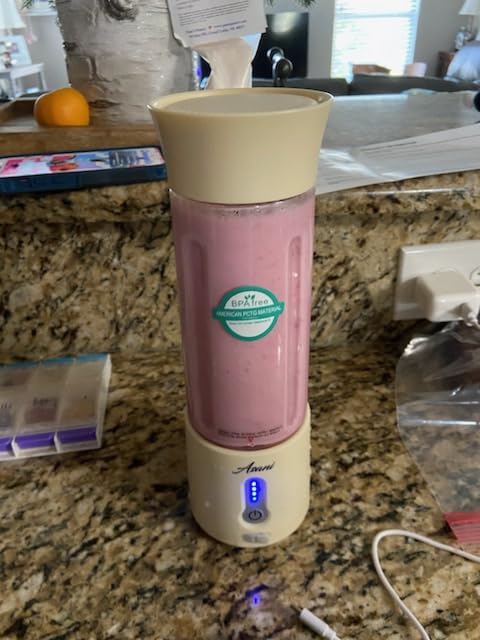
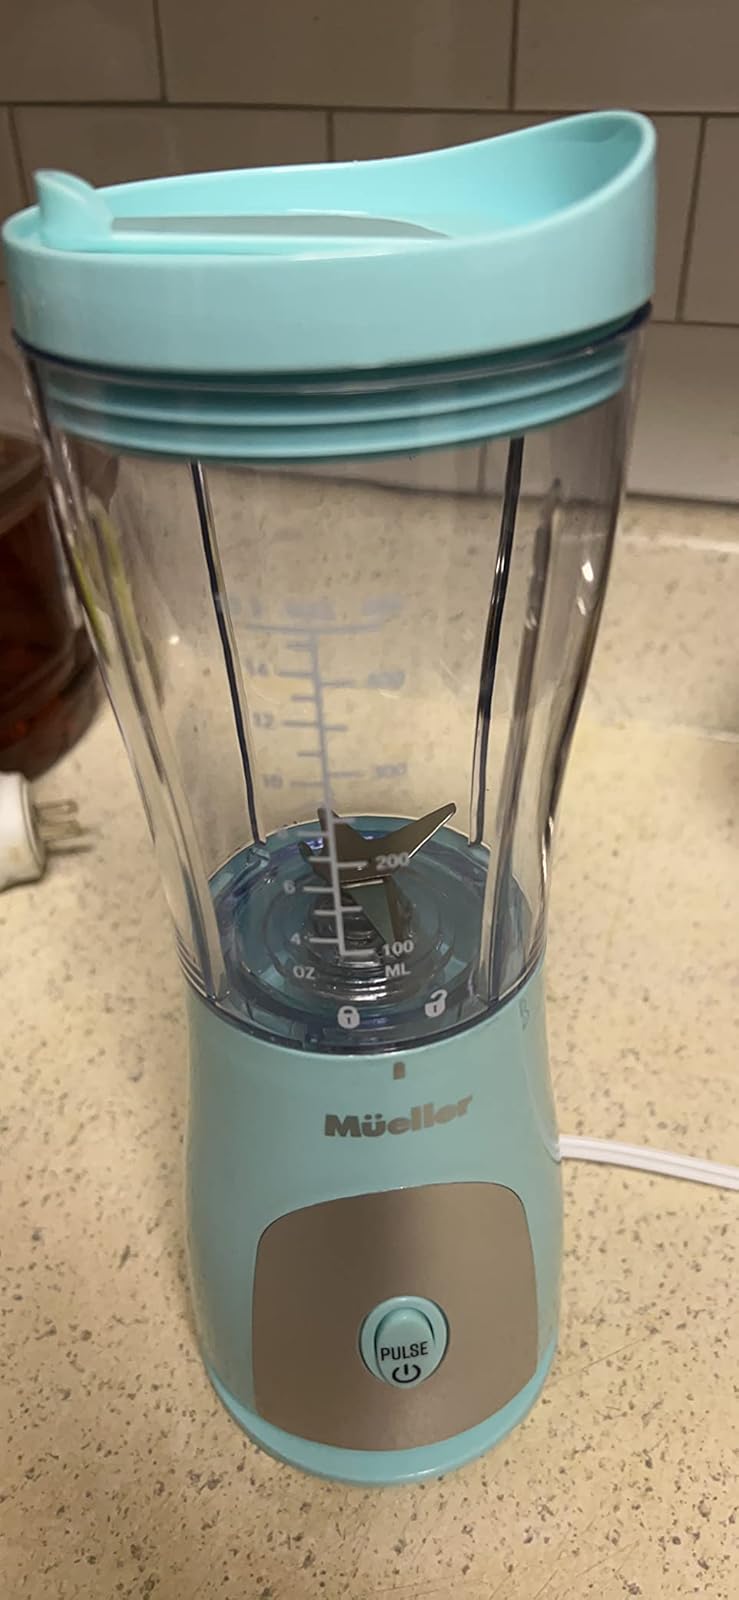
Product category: items_blender
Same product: no